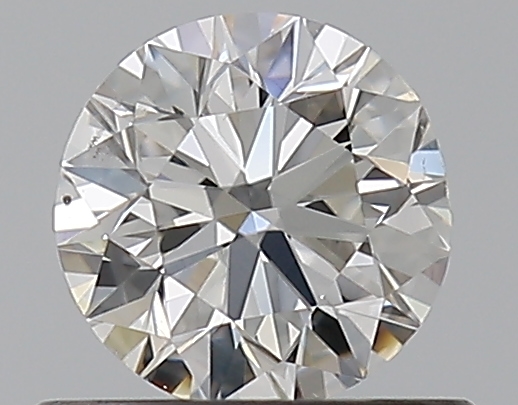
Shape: round
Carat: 0.5
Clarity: SI1
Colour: F
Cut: VG
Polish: EX
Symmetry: GD
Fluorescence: N
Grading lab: GIA
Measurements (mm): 5 x 5.06 x 3.17